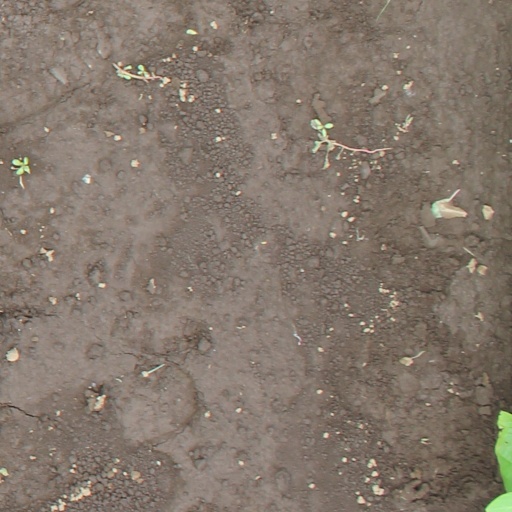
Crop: soybean